Camellia Line

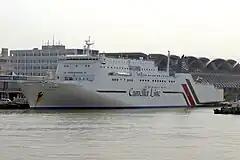
New Camellia

Camellia Line Co., Ltd. is a shipping company that operates a freight passenger ship connecting Hakata Port in Japan and Busan in South Korea. It was founded in a joint venture between Japan NYK (Kinkai Yusen) in Japan and Koryo Shipping in Korea.